Trade route

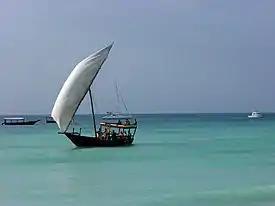
Much of the Radhanites' Indian Ocean trade would have depended on coastal cargo-ships such as this dhow.

A trade route is a logistical network identified as a series of pathways and stoppages used for the commercial transport of cargo. The term can also be used to refer to trade over land or water. Allowing goods to reach distant markets, a single trade route contains long-distance arteries, which may further be connected to smaller networks of commercial and noncommercial transportation routes. Among notable trade routes was the Amber Road, which served as a dependable network for long-distance trade. Maritime trade along the Spice Route became prominent during the Middle Ages, when nations resorted to military means for control of this influential route. During the Middle Ages, organizations such as the Hanseatic League, aimed at protecting interests of the merchants and trade became increasingly prominent.